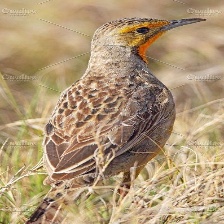
Species: CAPE LONGCLAW
Scientific name: MACRONYX CAPENSIS